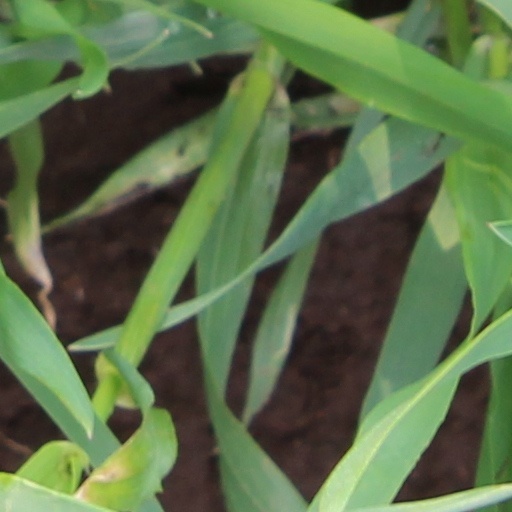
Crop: wheat